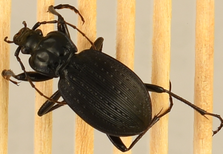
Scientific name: Carabus goryi
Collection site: Mountain Lake Biological Station NEON (MLBS), plot MLBS_005